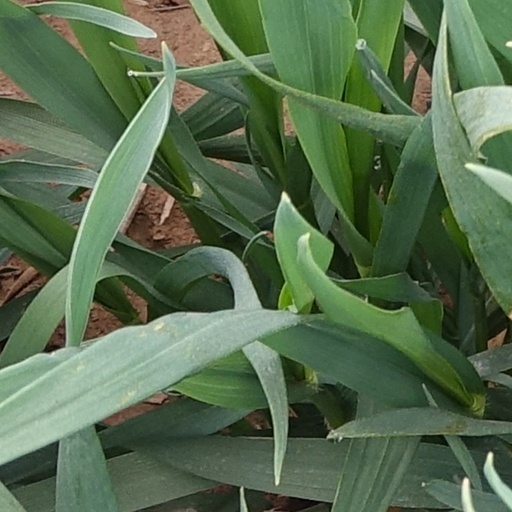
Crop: wheat